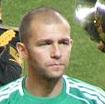
Age: 31